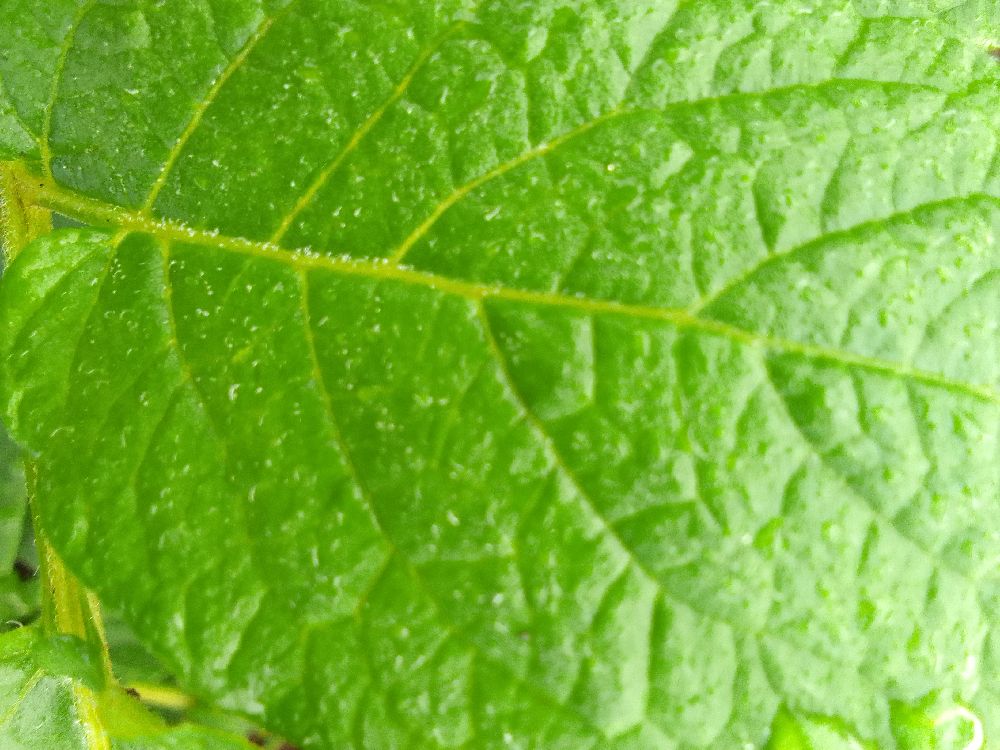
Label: Healthy